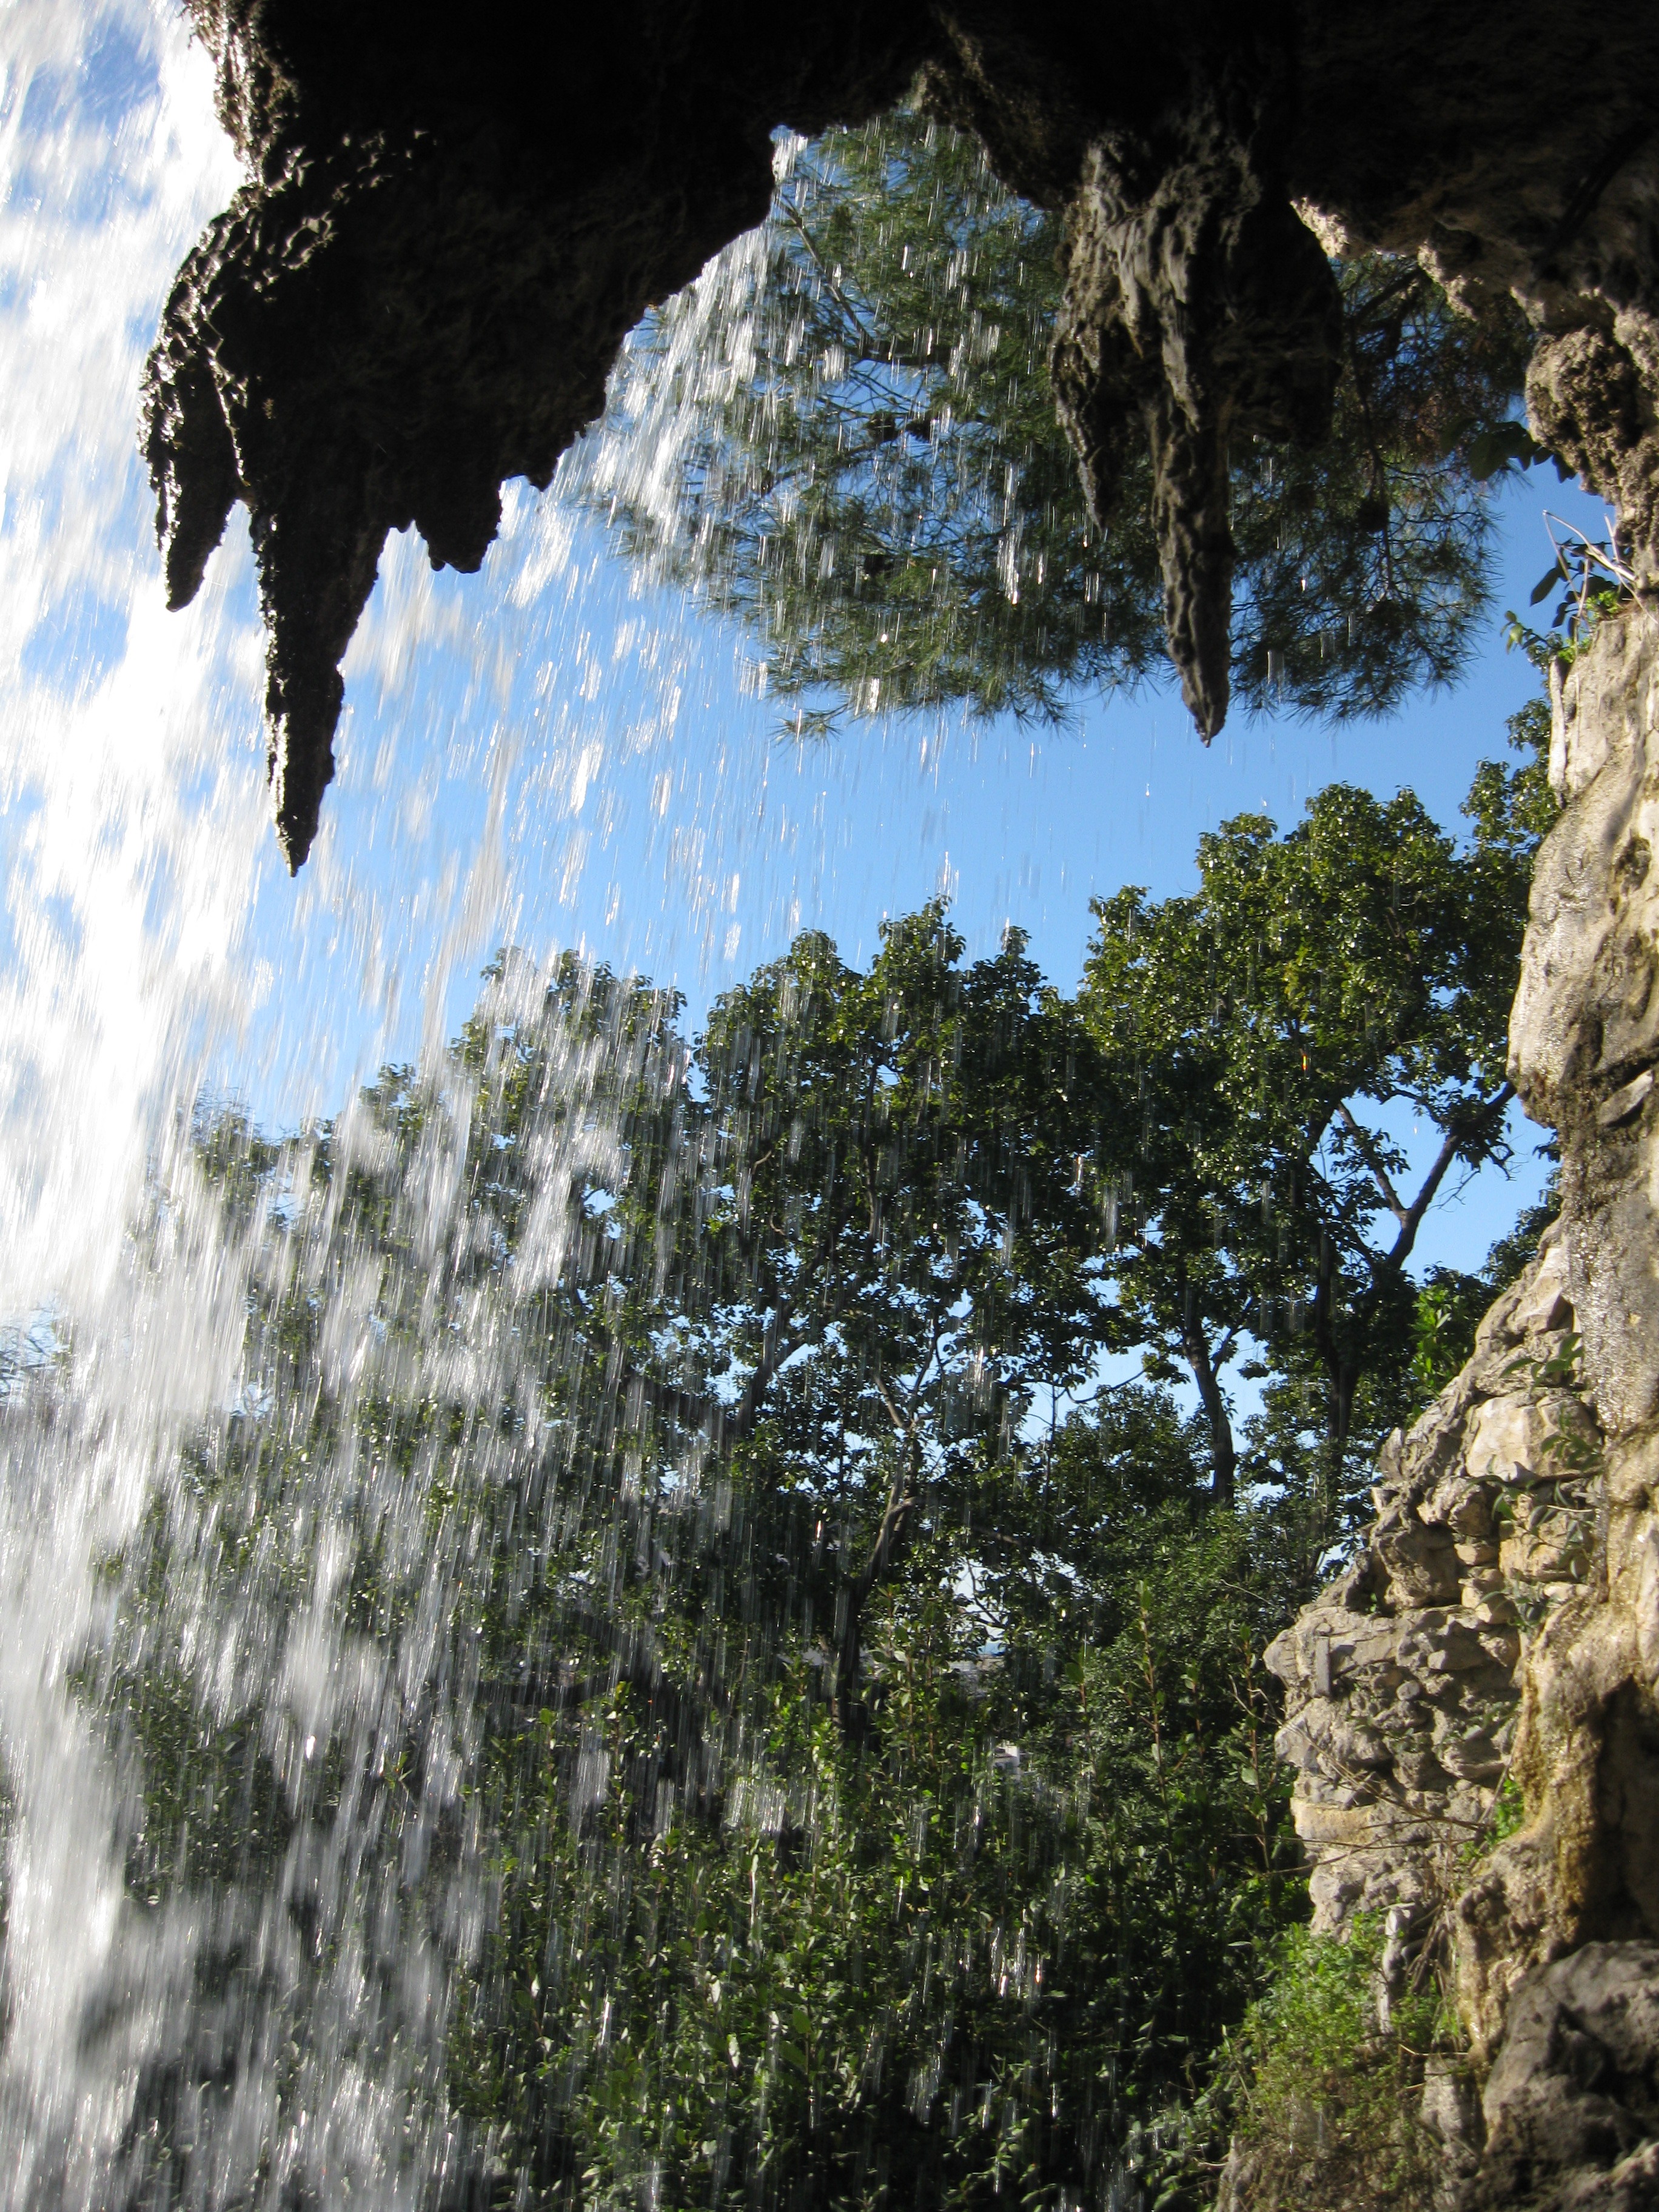
tree, water, nature, rock, waterfall, mountain, sunlight, leaf, flower, adventure, mountain range, cliff, reflection, terrain, geology, water feature, genoa, woody plant, artificial waterfall, villetta di negro